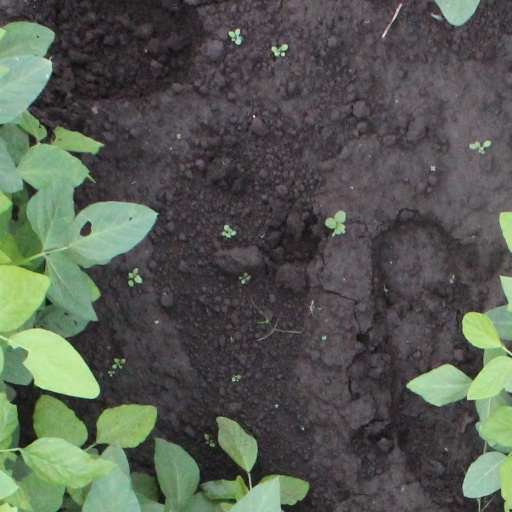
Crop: soybean